Château de Cheverny

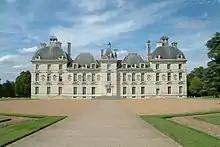
Château de Cheverny

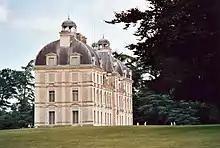
Château de Cheverny, side view

The Château de Cheverny is located in Cheverny, Loir-et-Cher, France. It is one of the châteaux of the Loire Valley.